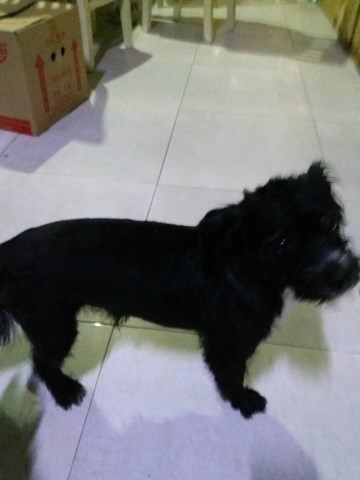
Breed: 2342-n000102-miniature_schnauzer